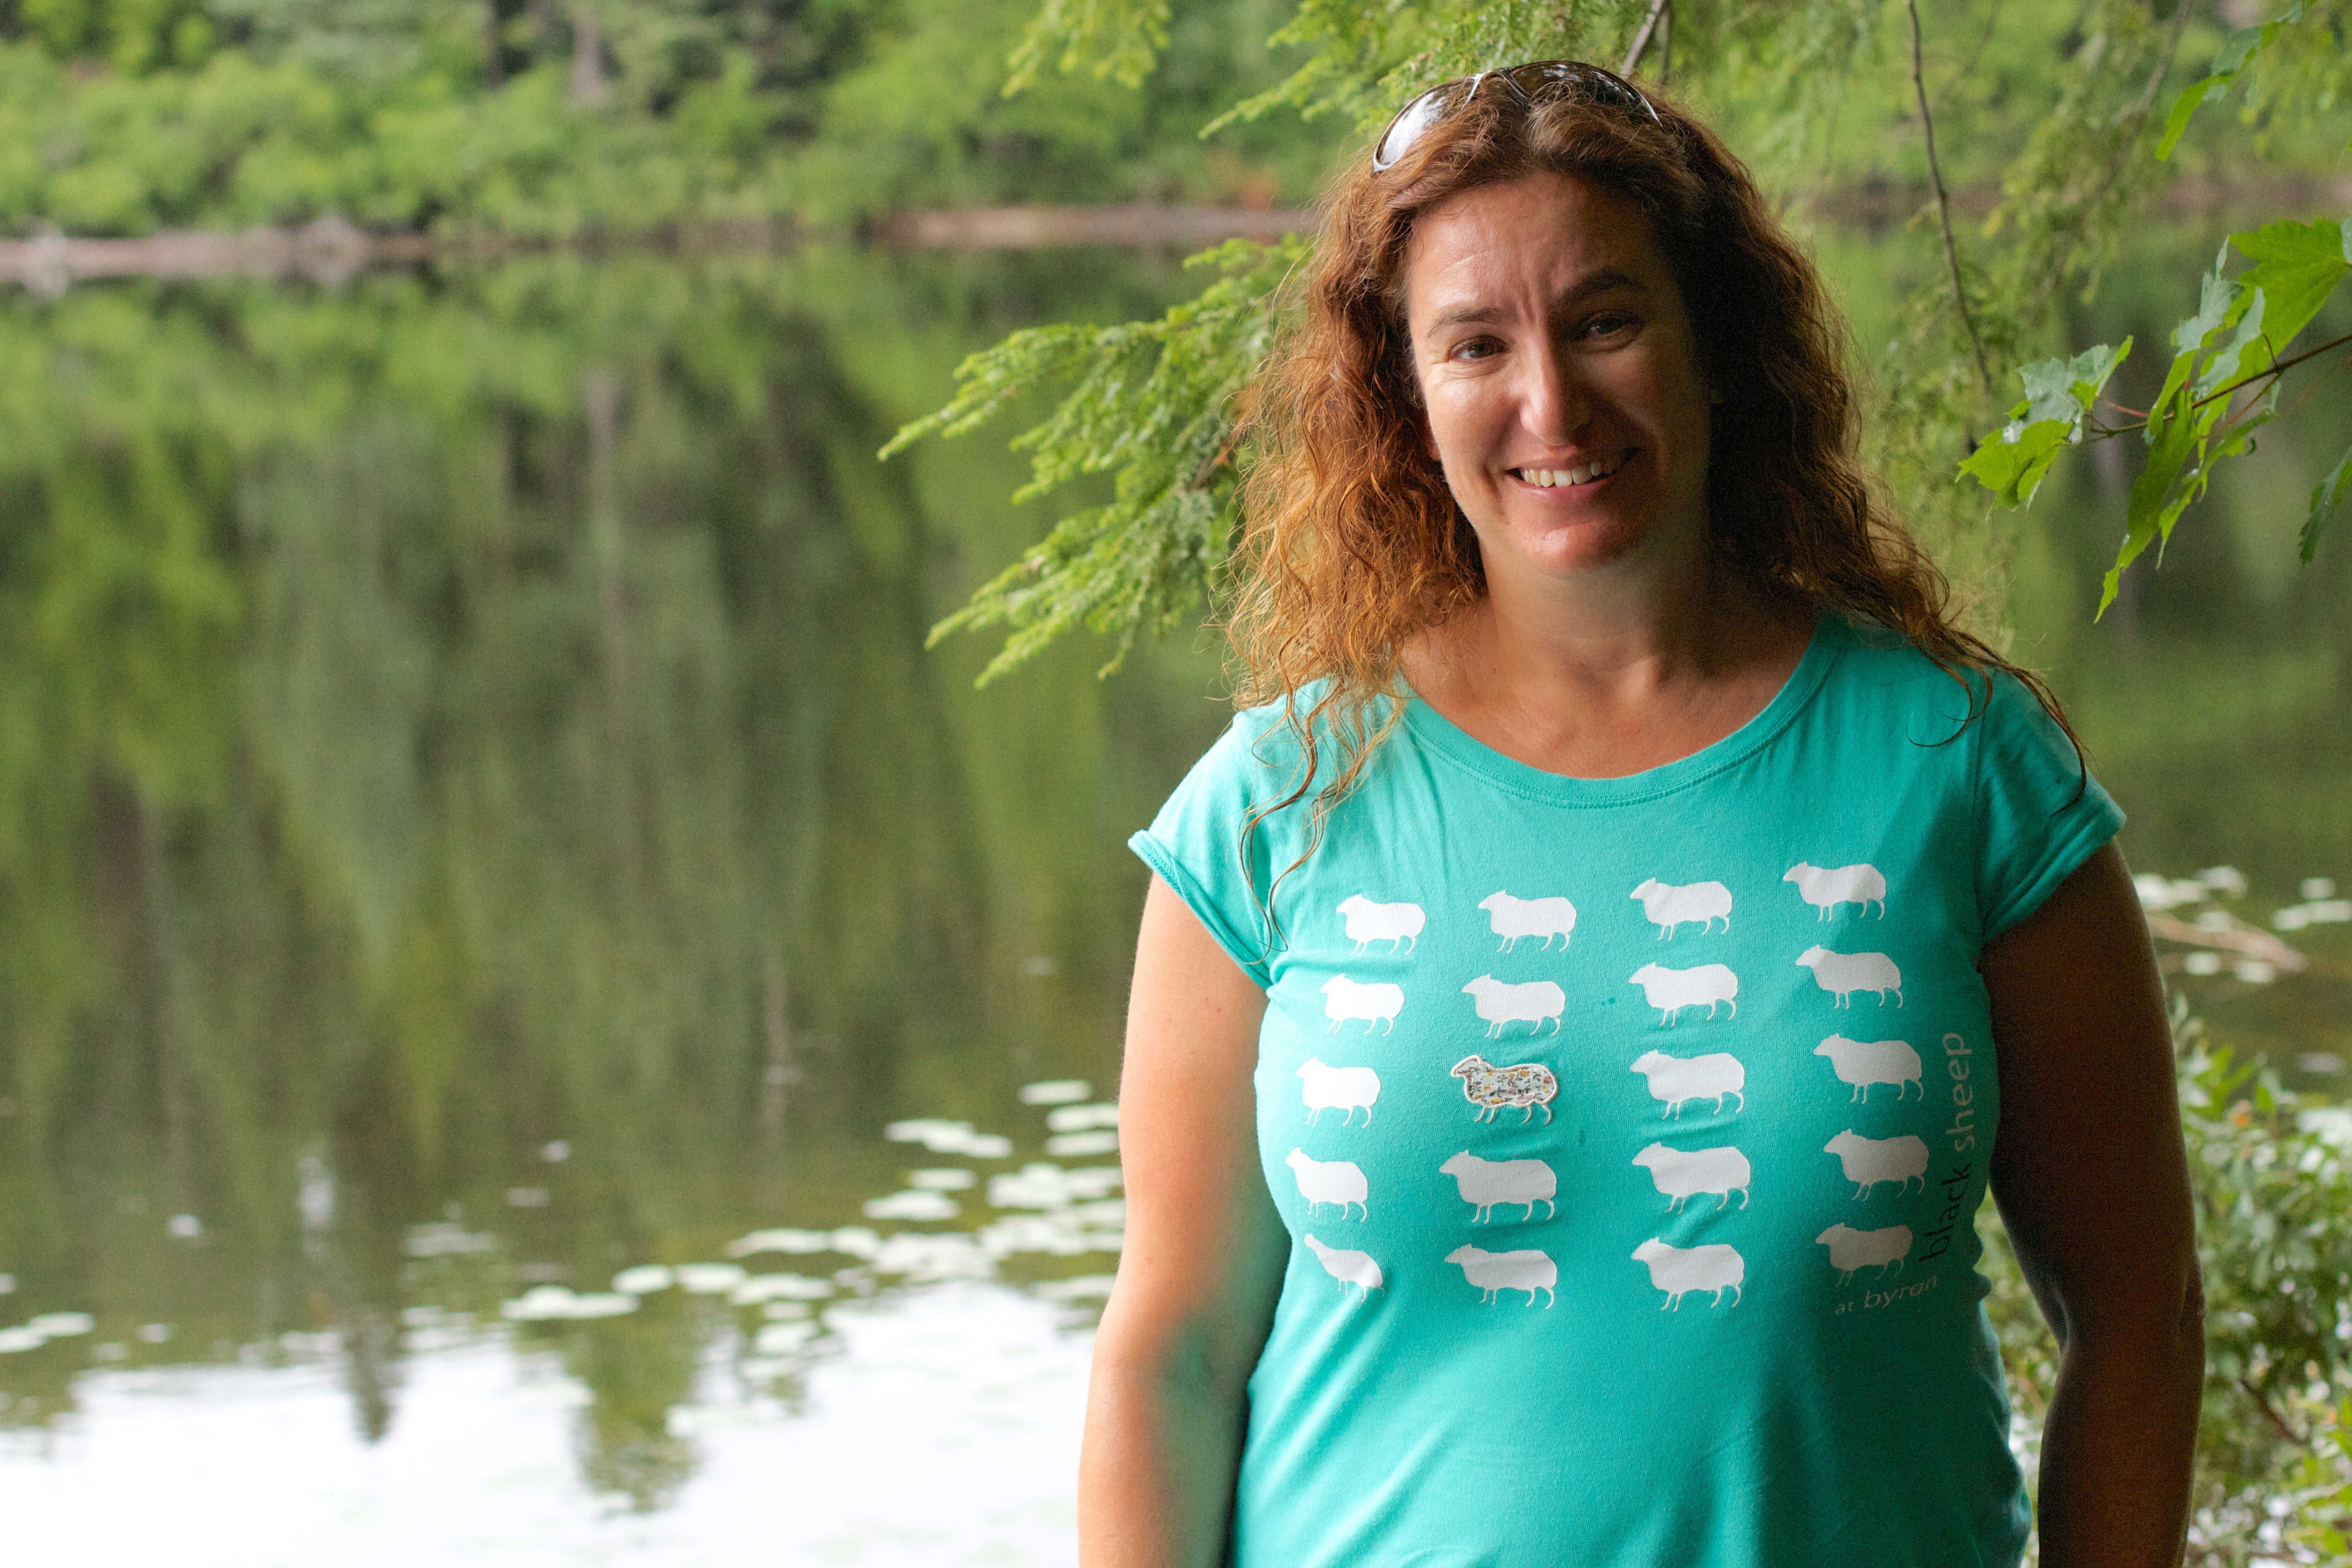
forest, person, people, girl, flower, green, jungle, child, season, dress, beauty, unplugd12, photo shoot, portrait photography